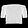
Label: Shirt